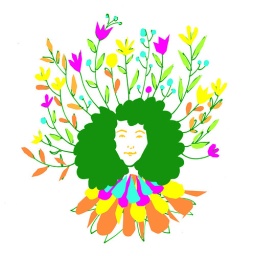
Not a cloud in the sky :) Ink on paper, digital color.